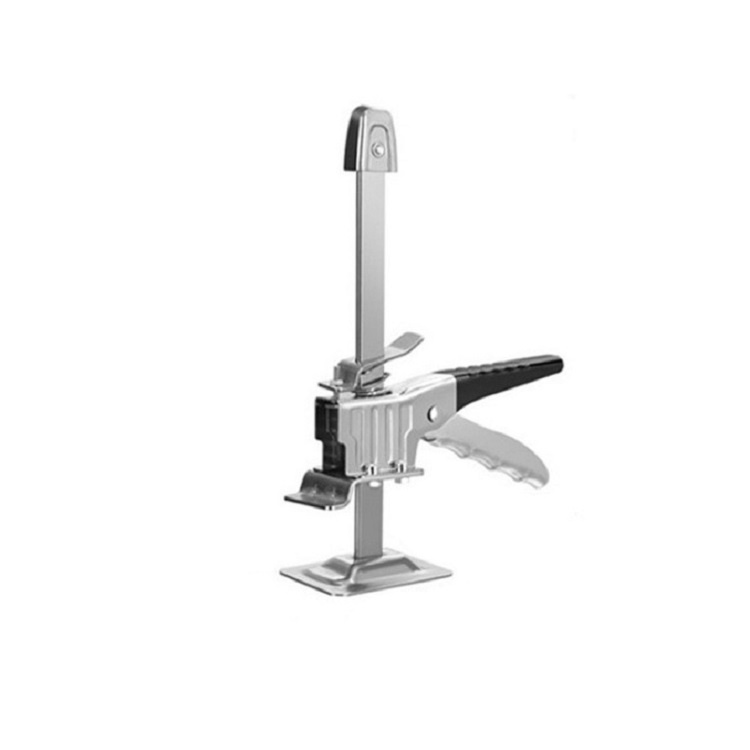
Ceramic Tile Heavy Object Manual Lift Raise Elevator, Model: FQ-02 Glue Model
1. Material: metal 2. High and low free adjustment 3. Sturdy and durable, strong bearing capacity 4. Secondary quenching treatment, high hardness 5. The handle is comfortable to hold and not easy to break 6. Bold stainless steel wave high strength spring 7. Thickened steel support sheet, durable and not deformed 8. All-steel base with tie bars, good support and more stability 9. Quickly lower the height by just pressing the platen lightly 10. Scope of application: raise the tile, raise the bed, raise the sofa, raise the coffee table 11. Size: open type: 2.5x5.5x9cm, FQ-01: 8x6x19cm, FQ-02: 26x5.5x8cm, FQ-02 plastic type: 26x5.5x8cm, FQ-03: 20x7.5x8.5cm, FQ-02 black: 25.8x8.3x16.8cm, FQ-05: 25.2x8.4x17cm, black gold steel A: 25.5x7x6cm, black gold steel B: 38x7x6cm, trident 188: 20x8.4x9.2cm, trident 288: 9.2x8.4x30cm, FQ- 01 solid section: 6x8x19cm 12. Weight: open type: 145g, FQ-01: 450g, FQ-02: 500g, FQ-02 plastic type: 510g, FQ-03: 530g, FQ-02 black: 500g, FQ-05: 500g, black gold steel A: 570g, black gold steel B: 650g, trident 188: 660g, trident 288: 760g, FQ-01 solid type: 530g
Brand: O2I24
Category: Business & Industrial > Material Handling > Lifts & Hoists > Jacks & Lift Trucks > Scissor Jacks